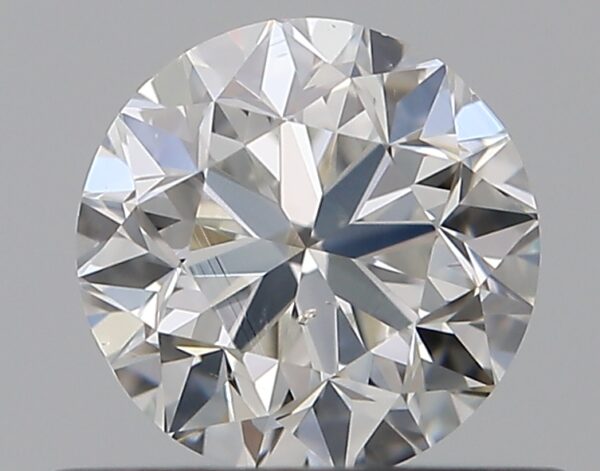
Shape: round
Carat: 0.5
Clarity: SI1
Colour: G
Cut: GD
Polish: EX
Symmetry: VG
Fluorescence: N
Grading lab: GIA
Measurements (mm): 4.87 x 4.93 x 3.23